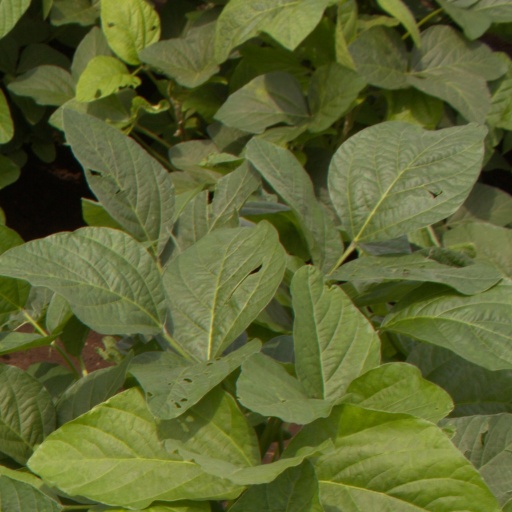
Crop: soybean